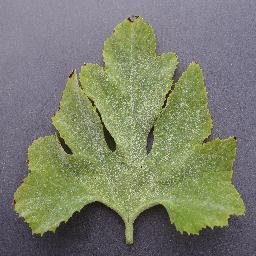
Label: Squash___Powdery_mildew